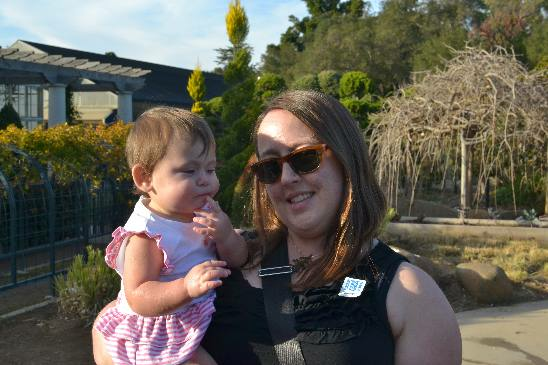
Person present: Yes